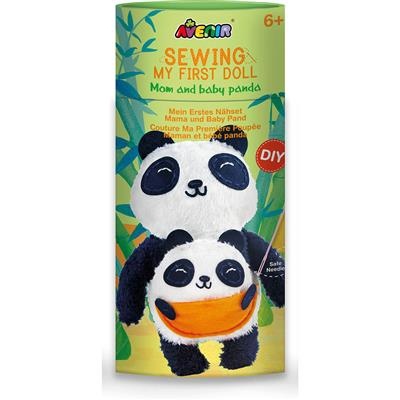
Kit Couture - Panda
Avenir Couture: MA PREMIÈRE POUPÉE / MAMAN et BÉBÉ PANDA 25x18.5cm, en tube diam.11x24cm, 6+
Brand: Avenir
Category: Arts & Entertainment > Hobbies & Creative Arts > Arts & Crafts > Art & Craft Kits > Toy Craft Kits > Doll Making Kits